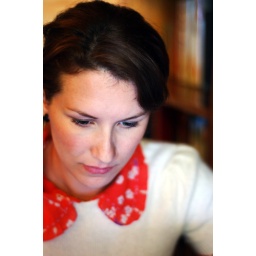
Carolyn in orange and white